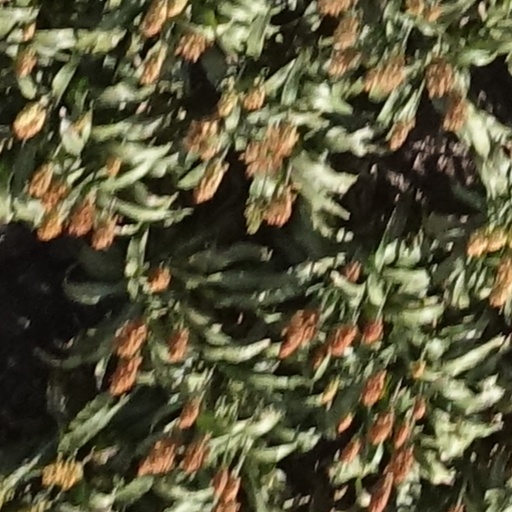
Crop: sorghum